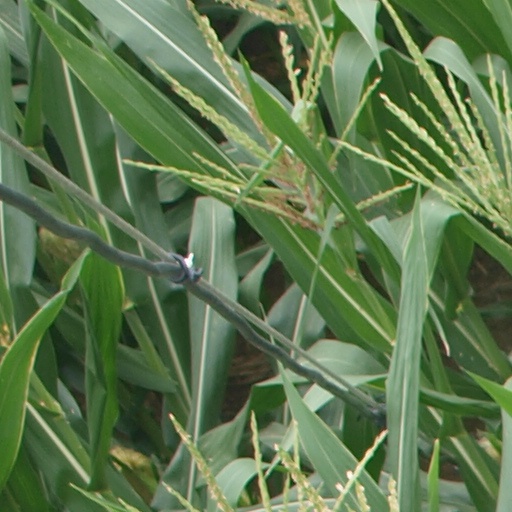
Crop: maize; corn